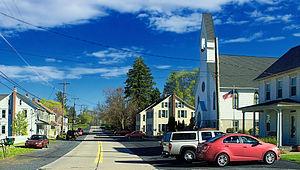
Chapman est une ville du Comté de Northampton dans l'état de Pennsylvanie.